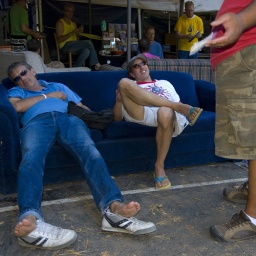
Another grinding day in the home office